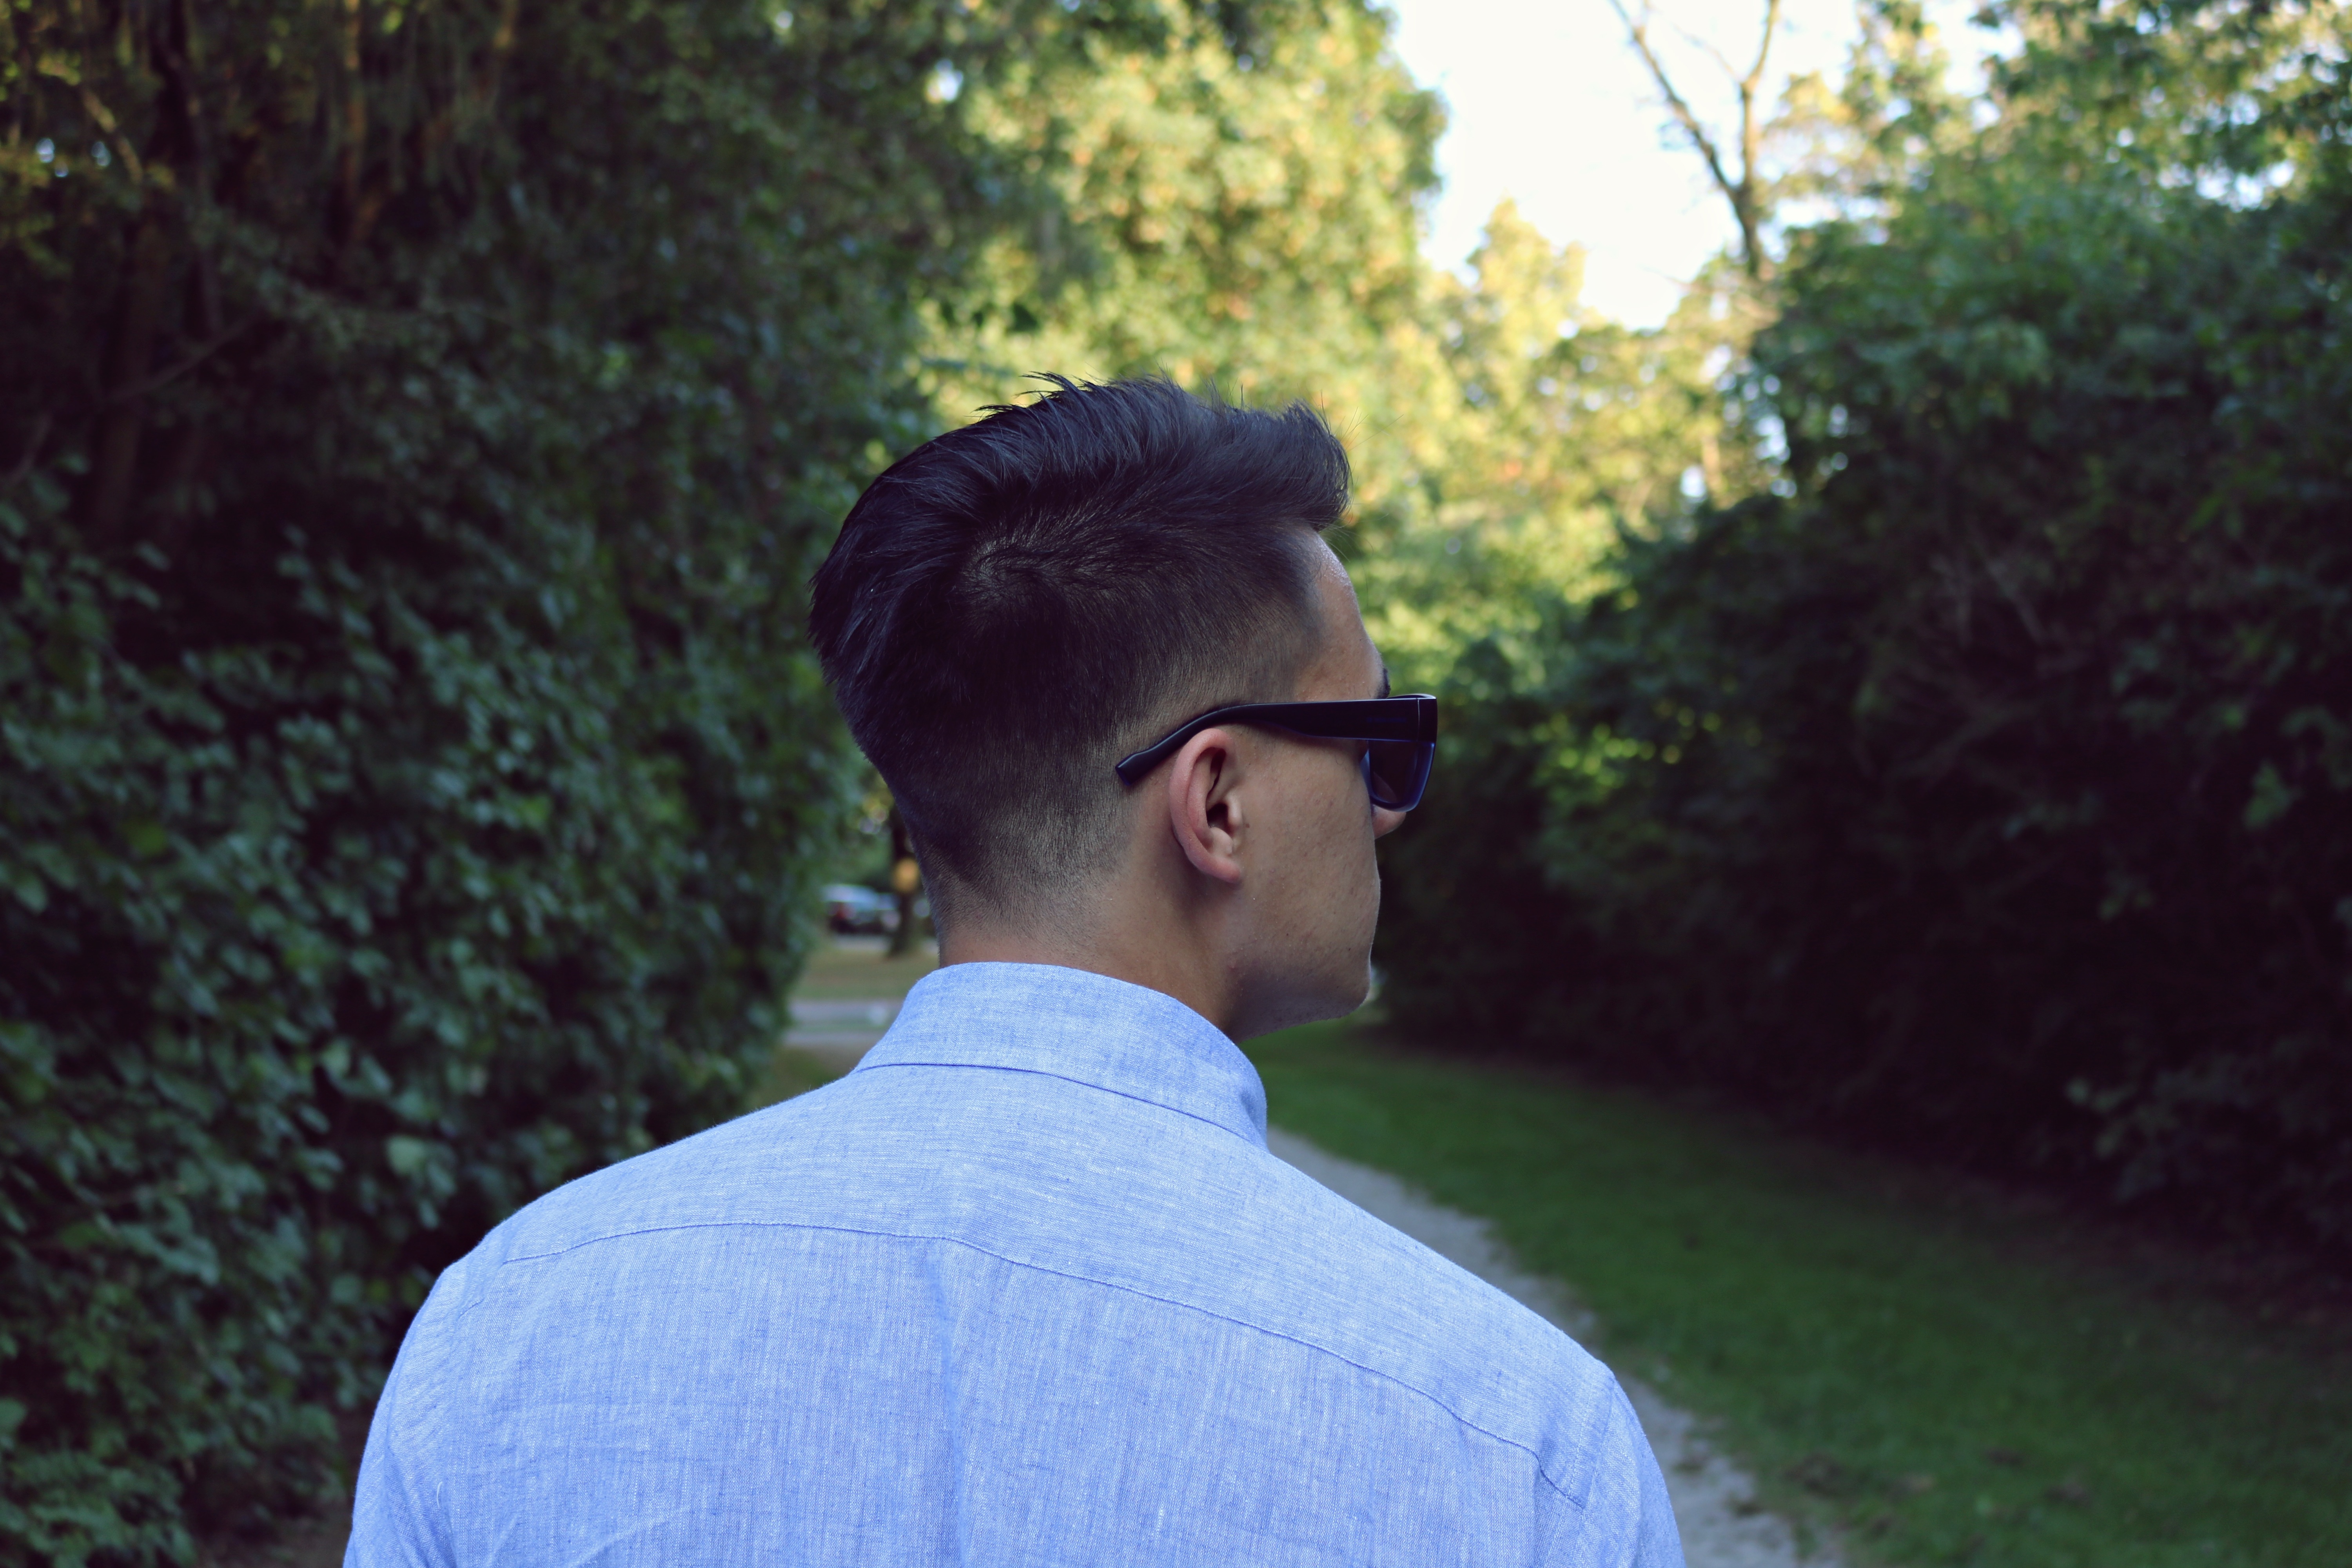
man, tree, grass, woman, photography, sunlight, flower, male, portrait, spring, green, autumn, romance, blue, season, dress, photograph, beauty, emotion, interaction, photo shoot